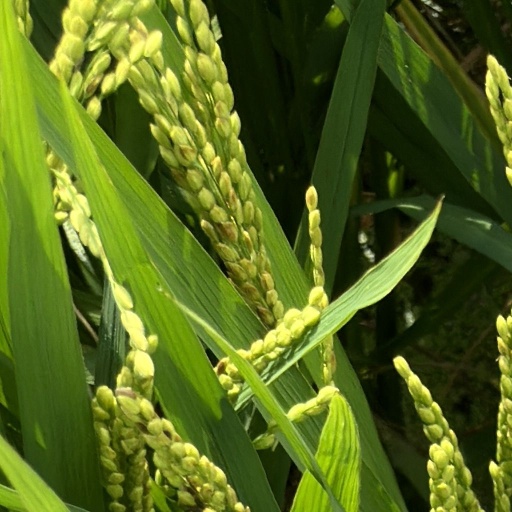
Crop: rice